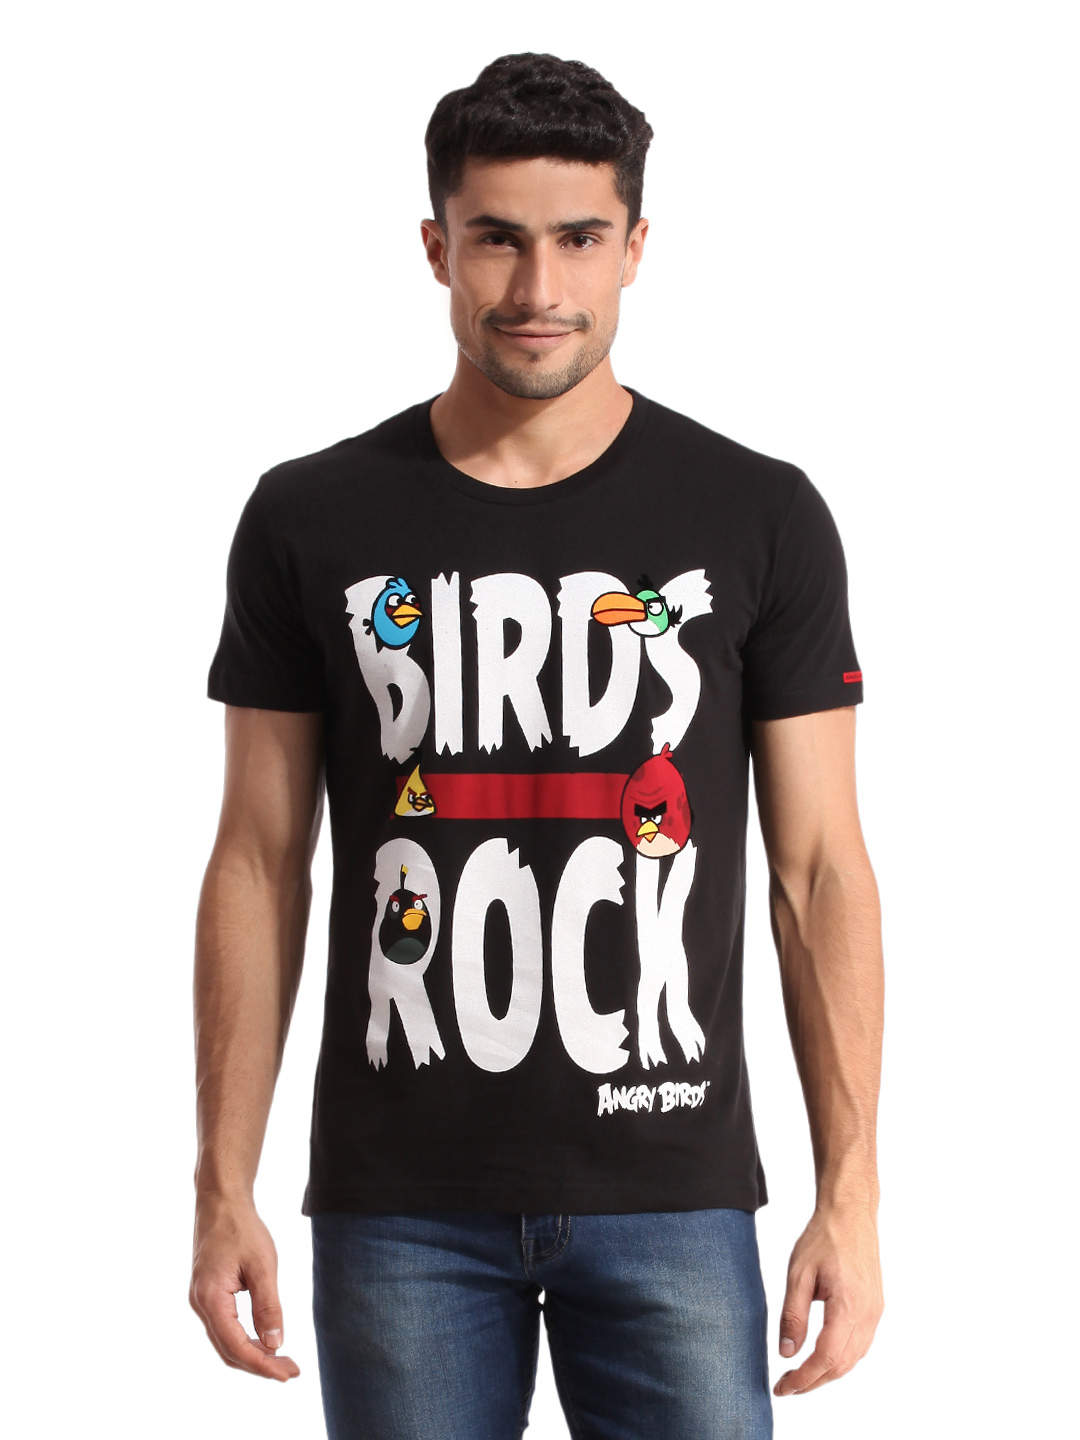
Angry Birds Men Printed Black T-shirt
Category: Apparel / Topwear / Tshirts
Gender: Men
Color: Black
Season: Summer 2012
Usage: Casual